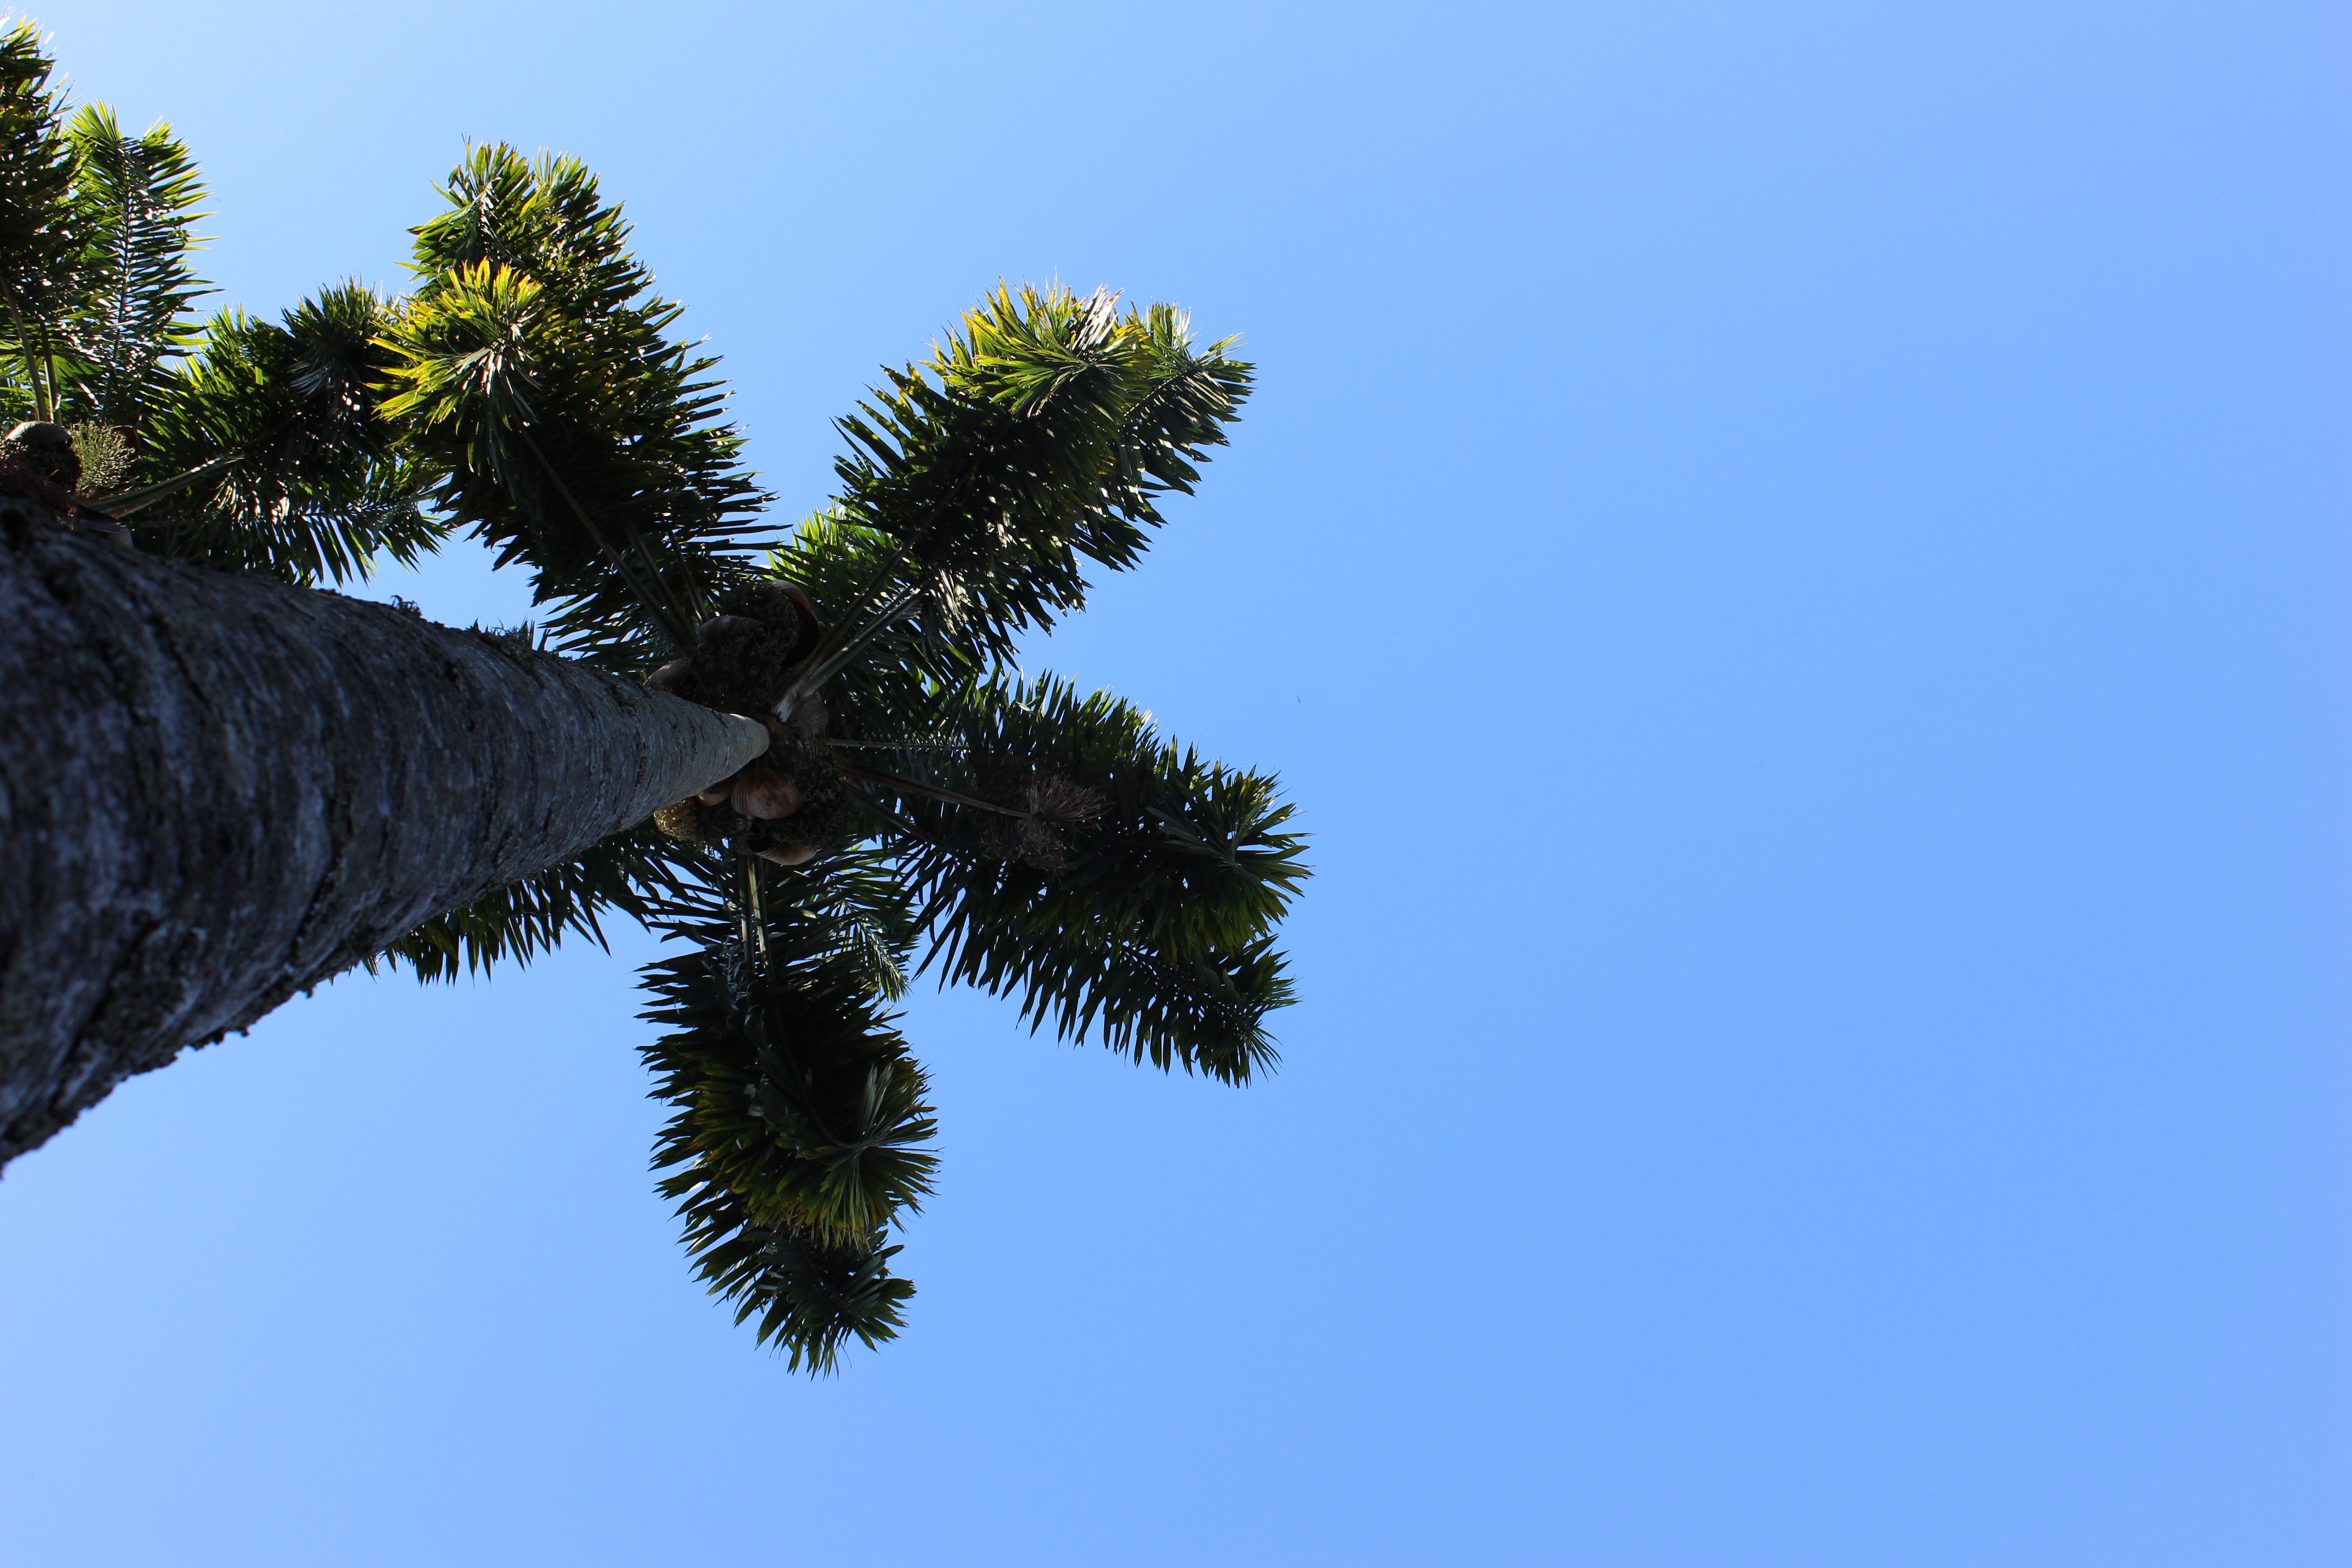
tree, branch, plant, sky, leaf, flower, wind, green, blue, flora, palma, woody plant, land plant, arecales, palm family